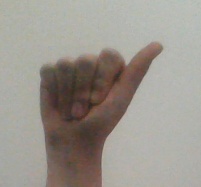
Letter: dhad